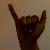
The image shows a hand gesture representing the letter 'Y' in Indian Sign Language.